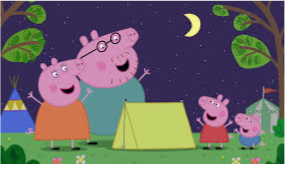
Portrait style: Cartoon Portrait